2024 Men's T20 World Cup knockout stage

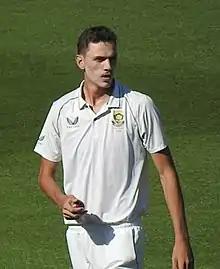
South Africa's Marco Jansen (pictured in 2022) was awarded with the Player of the match award for semi-final 1.

Afghanistan played in their maiden semi-final but were bowled out 56 in 11.5 overs posting their lowest T20I score; and also the lowest score in a T20 World Cup semi-final, with the highest score being 10 off of 12 by Azmatullah Omarzai and South Africa's Tabraiz Shamsi taking 3/6 in 1.5 overs. In the second innings, South Africa managed to chase it down in only 8.5 overs with Reeza Hendricks's 29* off of 25 while losing only one wicket to Fazalhaq Farooqi. South Africa's Marco Jansen was awarded with the Player of the match award. South Africa qualified for their maiden World Cup final as a result of this match.